Henry W. Corbett

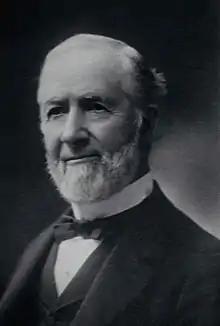
US Senator Henry W. Corbett

The Portland Hotel, opened in 1890, designed by McKim Mead & White (pictured on right in this section). On eight floors and with 326 bedrooms, the hotel cost over a million dollars and took eight years to build. Corbett completed the building, which had been started and abandoned by railroad magnate Henry Villard on Villard's bankruptcy. Corbett became principal owner and president. It was then one of the two most luxurious hotels in the West, second only in size to the Palace Hotel of San Francisco (it occupied the block which is now Portland's Pioneer Courthouse Square).